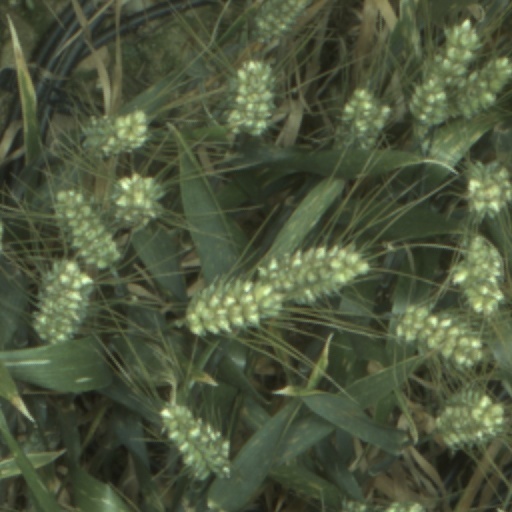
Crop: wheat